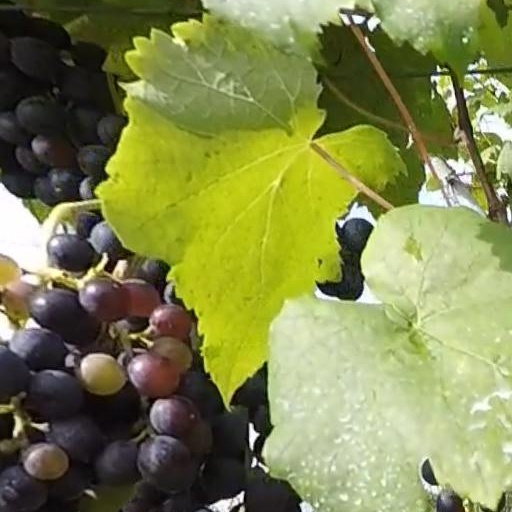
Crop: grape